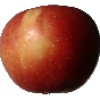
Label: braeburn_apple